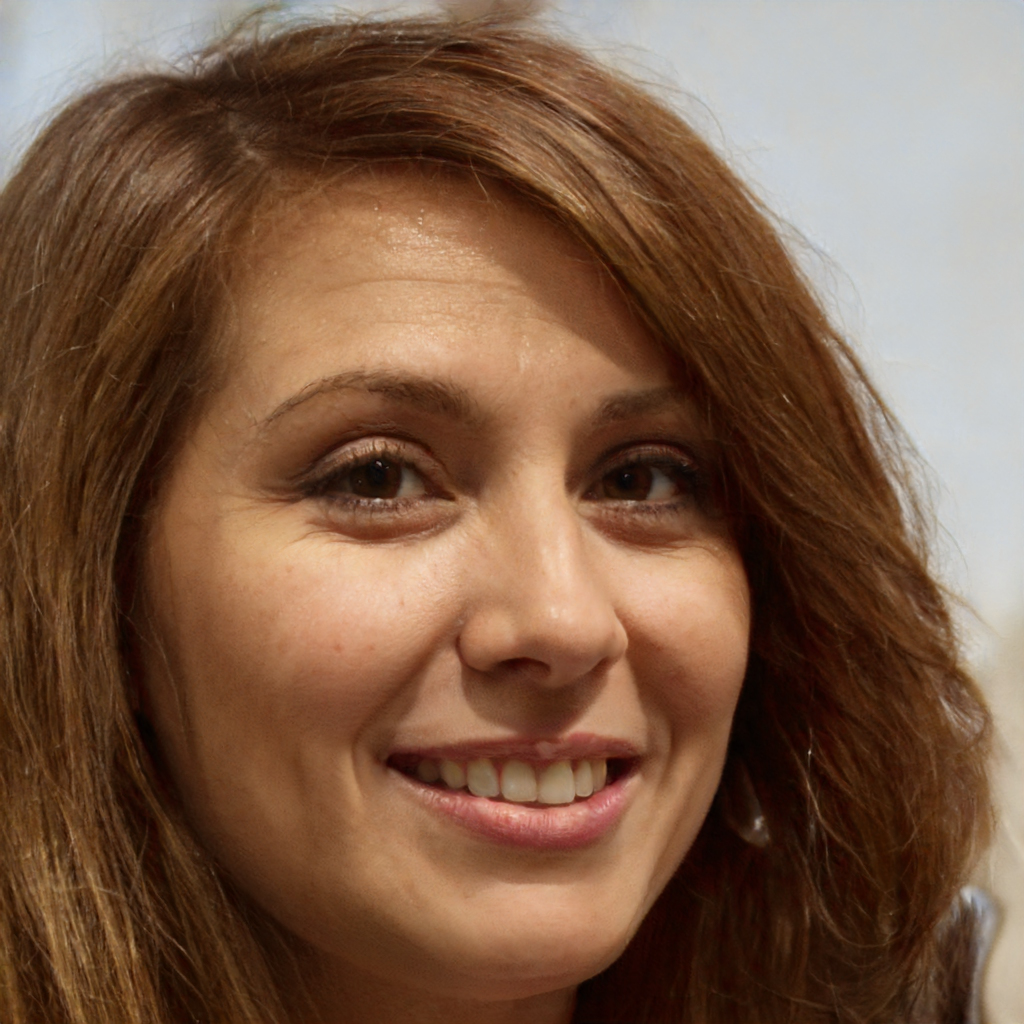
Gender: Female